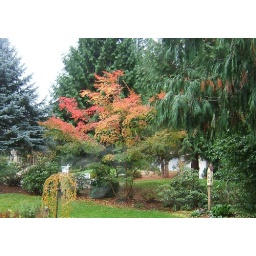
My front yard this morning... from the window by my computer